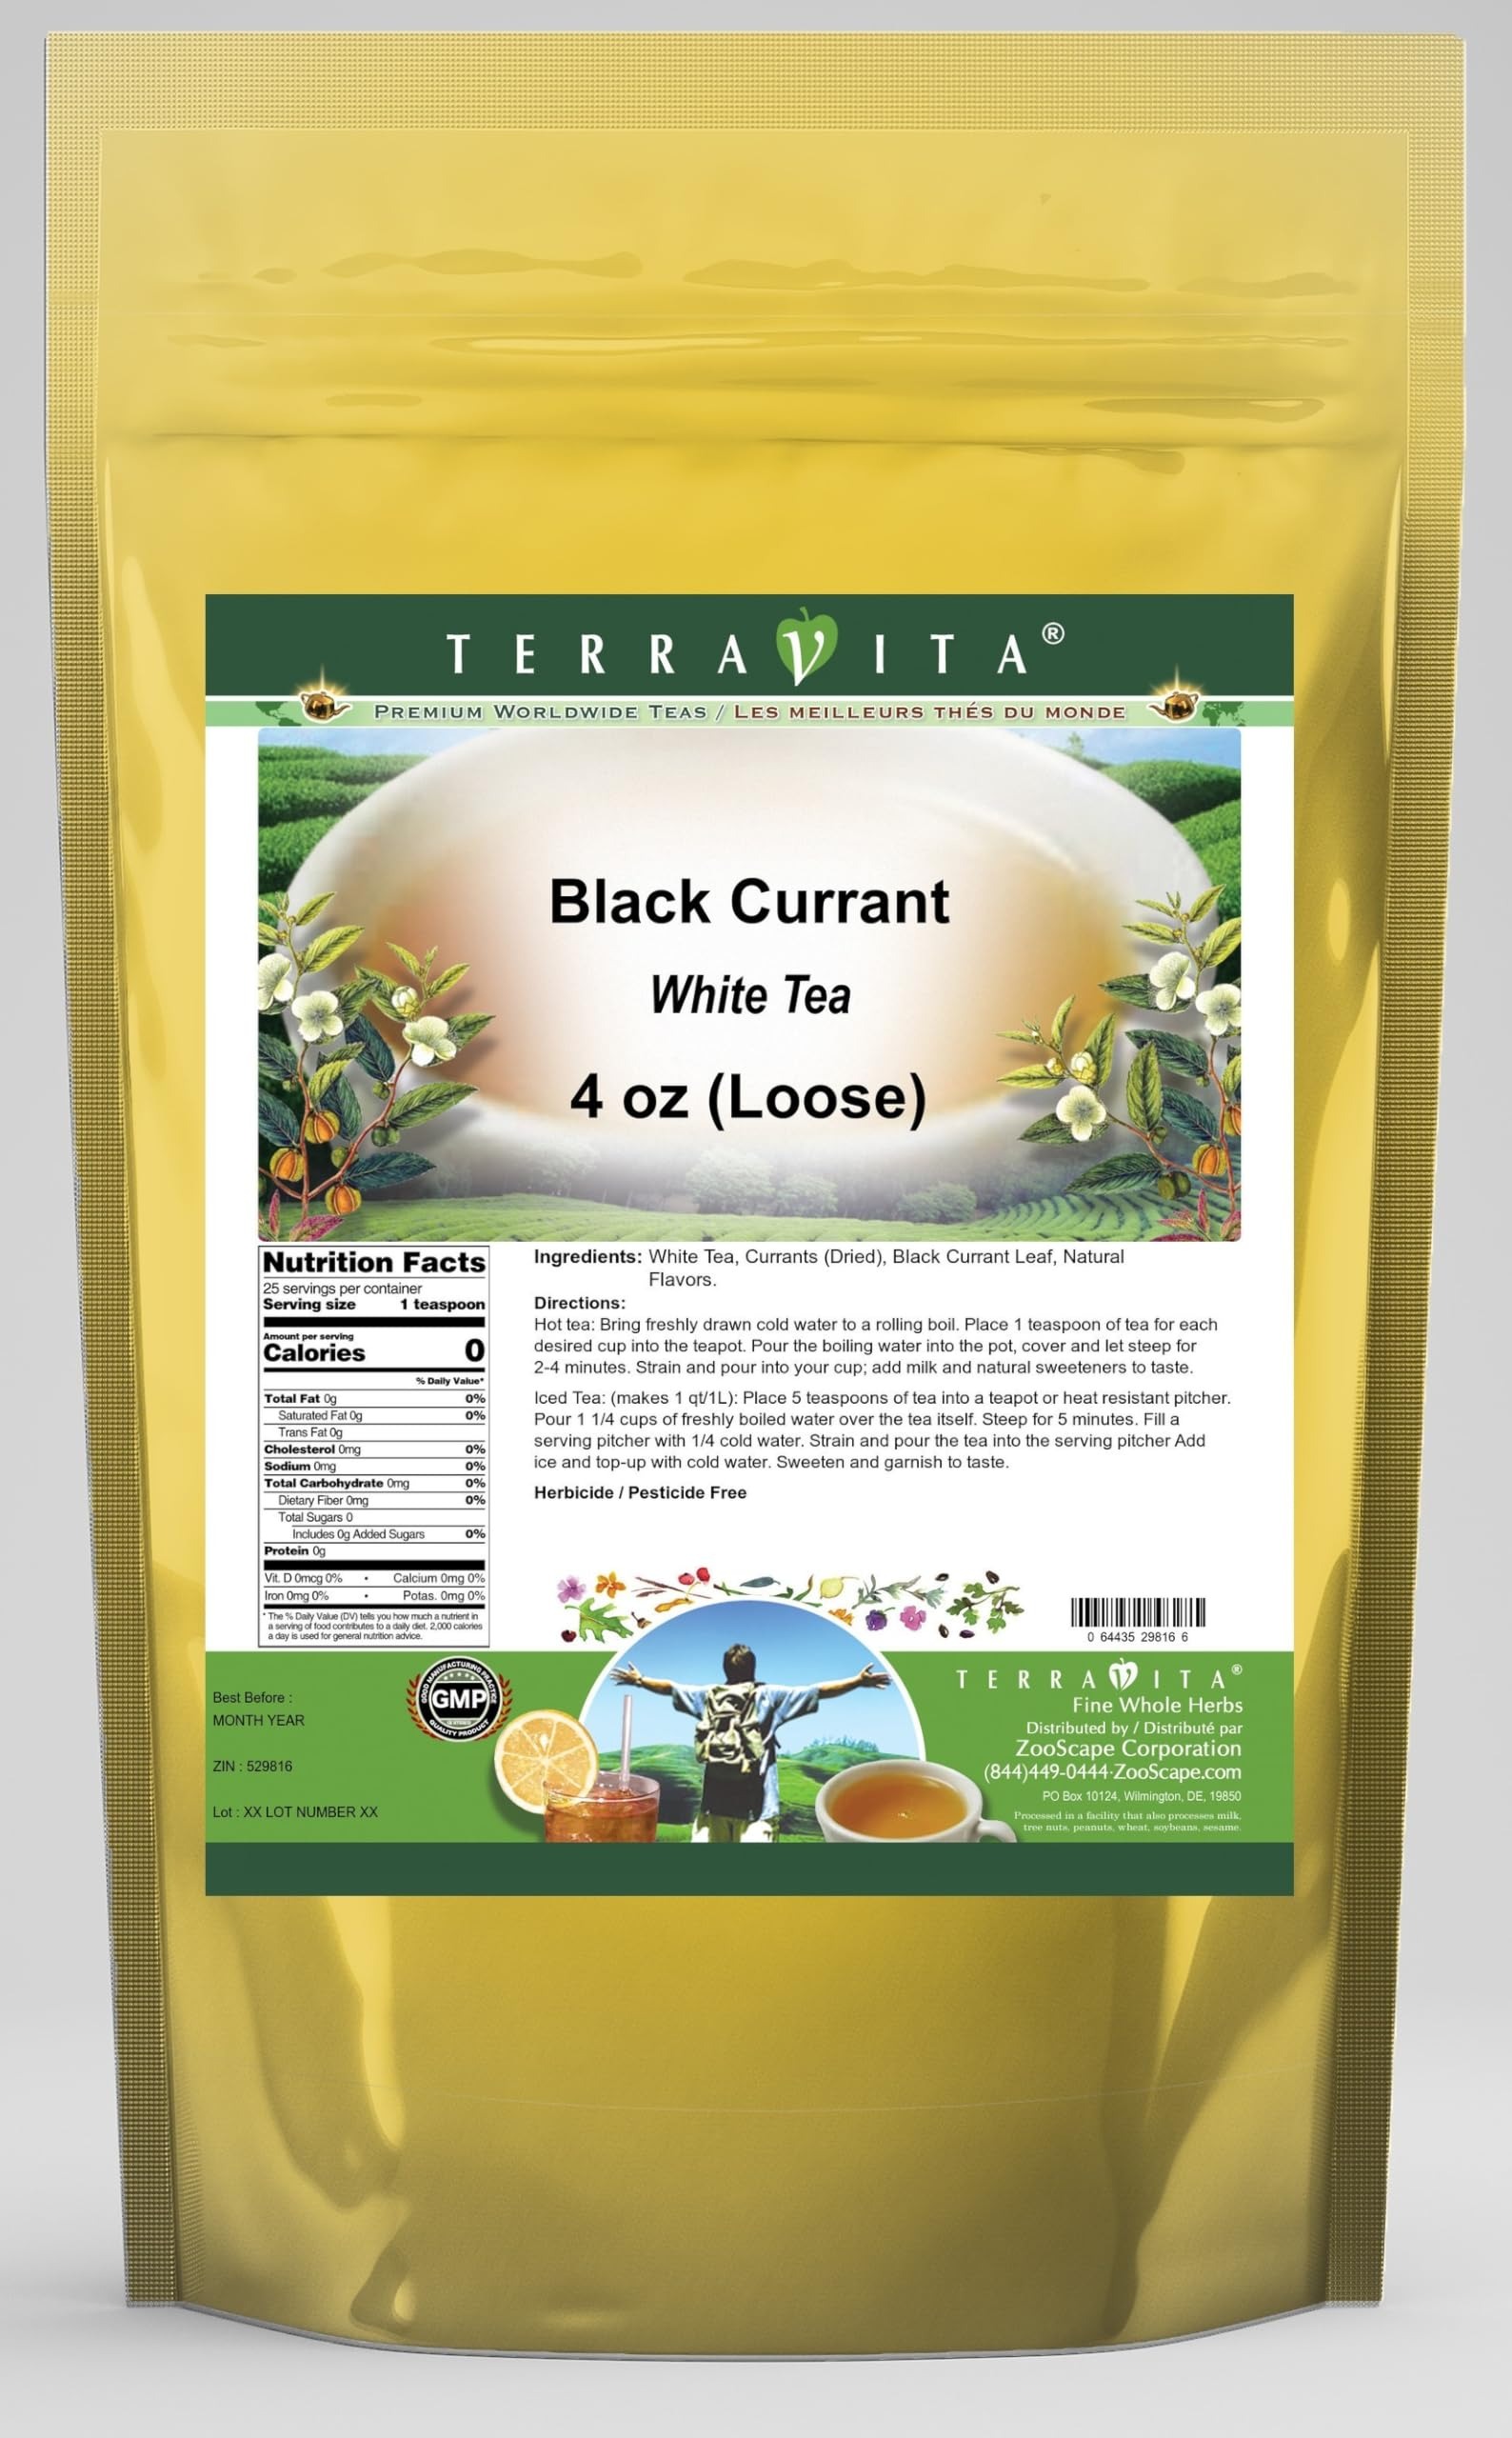
Item Name: Black Currant White Tea (Loose) (4 oz, ZIN: 529816)
Bullet Point 1: Our Black Currant White Tea is a mouth-watering flavored White tea you will enjoy anytime! - Ingredients: White tea, Currants (Dried), Black Currant Leaf and natural black currant flavor.
Bullet Point 2: No fillers.
Bullet Point 3: Manufacturer: TerraVita
Bullet Point 4: Size: 4 oz
Bullet Point 5: Loose Leaf White Tea - Packed in a convenient upright pouch!
Product Description: Our Black Currant White Tea is a mouth-watering flavored White tea you will enjoy anytime! - Ingredients: White tea, Currants (Dried), Black Currant Leaf and natural black currant flavor. - Hot tea brewing method: Bring freshly drawn cold water to a rolling boil. Place 1 teaspoon of tea for each desired cup into the teapot. Pour the boiling water into the pot, cover and let steep for 2-4 minutes. Strain and pour into your cup; add milk and natural sweeteners to taste. - Iced tea brewing method: (to make 1 liter/quart): Place 5 teaspoons of tea into a teapot or heat resistant pitcher. Pour 1 1/4 cups of freshly boiled water over the tea itself. Steep for 5 minutes. Fill a serving pitcher with 1/4 cold water. Strain and pour the tea into the serving pitcher Add ice and top-up with cold water. Sweeten and garnish to taste. - TerraVita is an exclusive line of premium-quality, natural source products that use only the finest, purest and most potent ingredients found around the world. TerraVita is hallmarked by the highest possible standards of purity, potency, stability and freshness. All of our products are prepared with the highest elements of quality control, from raw materials through the entire manufacturing process, up to and including the moment that the bottles or bags are sealed for freshness and shipped out to you. Our highest possible standards are certified by independent laboratories and backed by our personal guarantee. - TerraVita exists to meet and ensure your family's health and wellness without the harmful effects of chemicals and health products. We strive to make all of our products affordable and reliable and are constantly searching the market to maintain our affordability and to look for new ways to serve you and the ones you love. TerraVita has become
Value: 4.0
Unit: Ounce

Price: 30.01